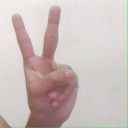
अक्षर: क